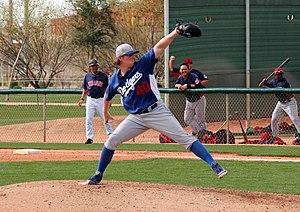
John William « Red » Patterson est un lanceur droitier des Ligues majeures de baseball jouant avec les Dodgers de Los Angeles.